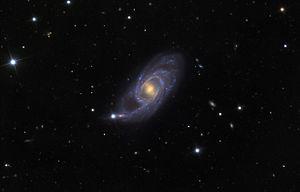
NGC 151 est une galaxie spirale barrée située dans la constellation de la Baleine à environ 167 millions d'années-lumière de la Voie lactée. Elle a été découverte par l'astronome germano-britannique William Herschel en 1785. Lewis Swift l'a aussi découverte en 1886 ne sachant pas qu'elle avait été observée par Herschell. C'est ainsi que cette même galaxie a été nommée plus tard NGC 153.